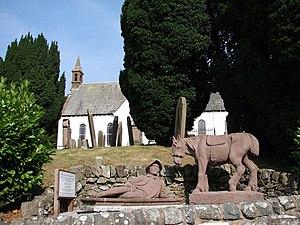
Les Puritains d'Écosse, plus rarement intitulé Le Vieillard des tombeaux ou les Presbytériens d'Écosse, est un roman historique de l'auteur écossais Walter Scott. Il compose avec Le Nain noir la première série des Contes de mon hôte. Les deux romans sont publiés ensemble en 1816 sous le pseudonyme de Jedediah Cleishbotham, et non sous la signature habituelle « l'auteur de Waverley ».
Jedediah Cleishbotham est le pseudonyme dont use l'auteur écossais Walter Scott pour les Contes de mon hôte, sept romans parus de 1816 à 1831. Dans les textes de présentation de ces romans, Scott donne parole et vie à ce nom extravagant : il en fait un personnage fat et dérisoire, maître d’école, clerc de paroisse à Gandercleugh et indélicat détenteur des droits de publication des Contes de mon hôte.